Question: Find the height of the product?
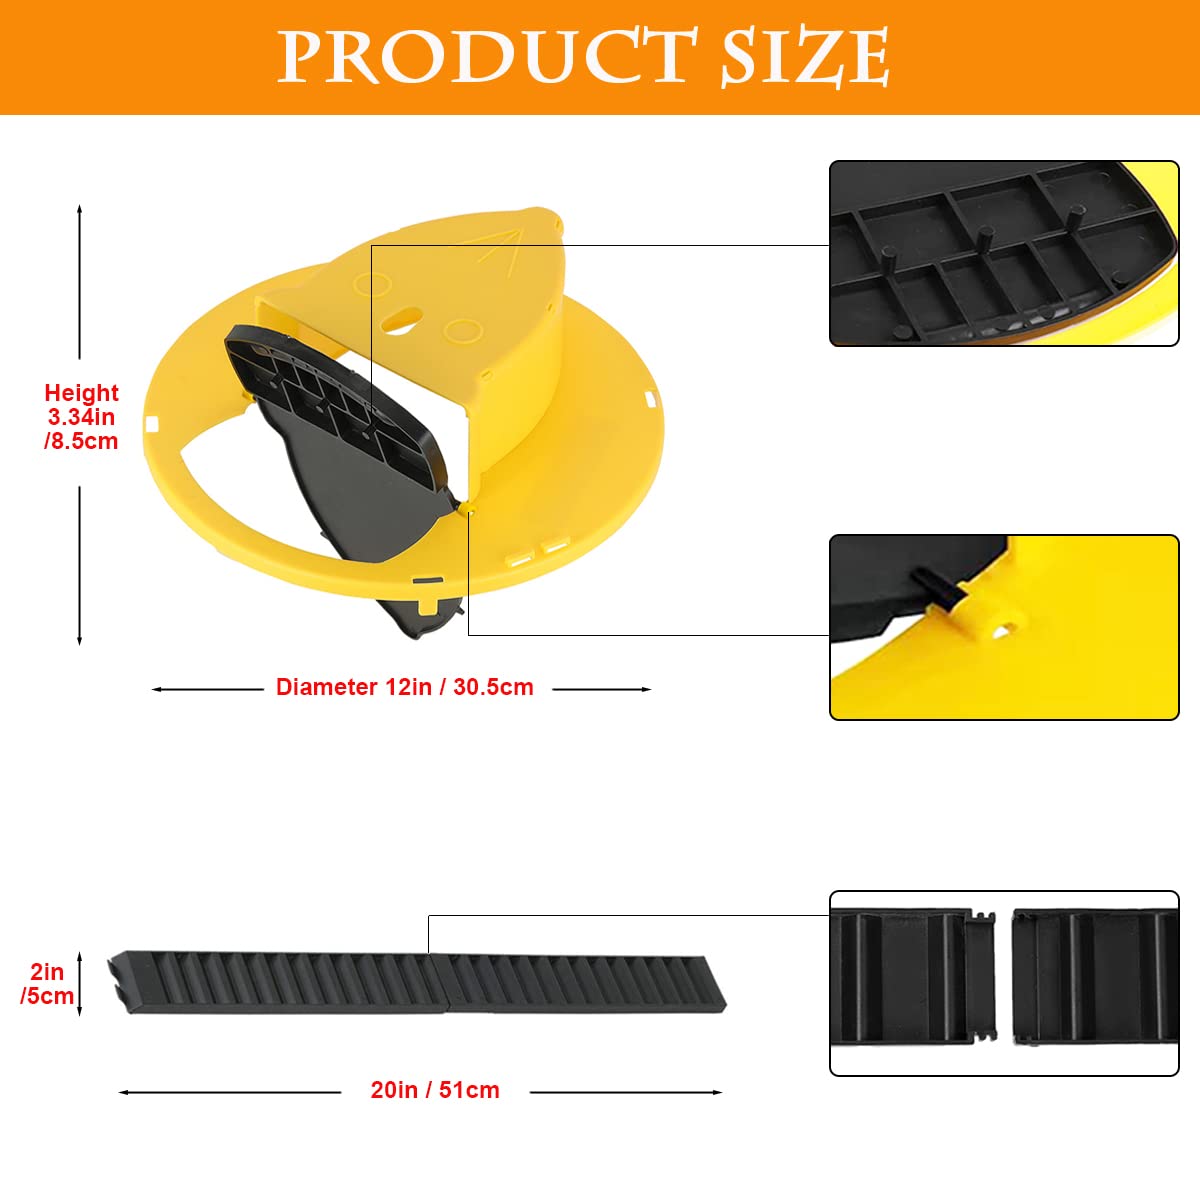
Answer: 3.34 inch